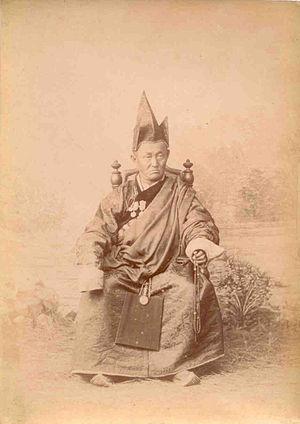
Lama bouddhiste sibérien
Le titre de lama est donné à un enseignant religieux du bouddhisme tibétain. "LAMA : traduisant le sanscrit 'gourou', 'lama' désigne le maître spirituel, plus précisément, dans le cadre du vajrayana. À l'origine, le terme était réservé aux maîtres pleinement réalisés. De nos jours, il s'applique aussi à des personnes ayant une certaine expérience de la voie et pouvant l'enseigner. La plupart des lamas sont des moines, mais certains peuvent être mariés, notamment dans la lignée nyingmapa. Tous les moines ne sont pas nécessairement des lamas." "LAMA : littéralement 'celui qui se tient plus haut'. Dans le bouddhisme tibétain, maître jouissant de la vénération de ses disciples, parce qu'il représente une incarnation pure de la doctrine bouddhique. Fort de son autorité morale, il peut diriger un ou plusieurs monastères ; il exerce aussi une influence sur le plan politique. Le titre honorifique de Rimpoche, attribué à certains maîtres particulièrement qualifiés, souligne leur exceptionnelle valeur spirituelle. Toutefois, le terme de lama est aujourd'hui couramment utilisé comme formule de politesse pour s'adresser à un moine tibétain, quel que soit son niveau d'évolution spirituelle.